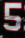
Number: 5